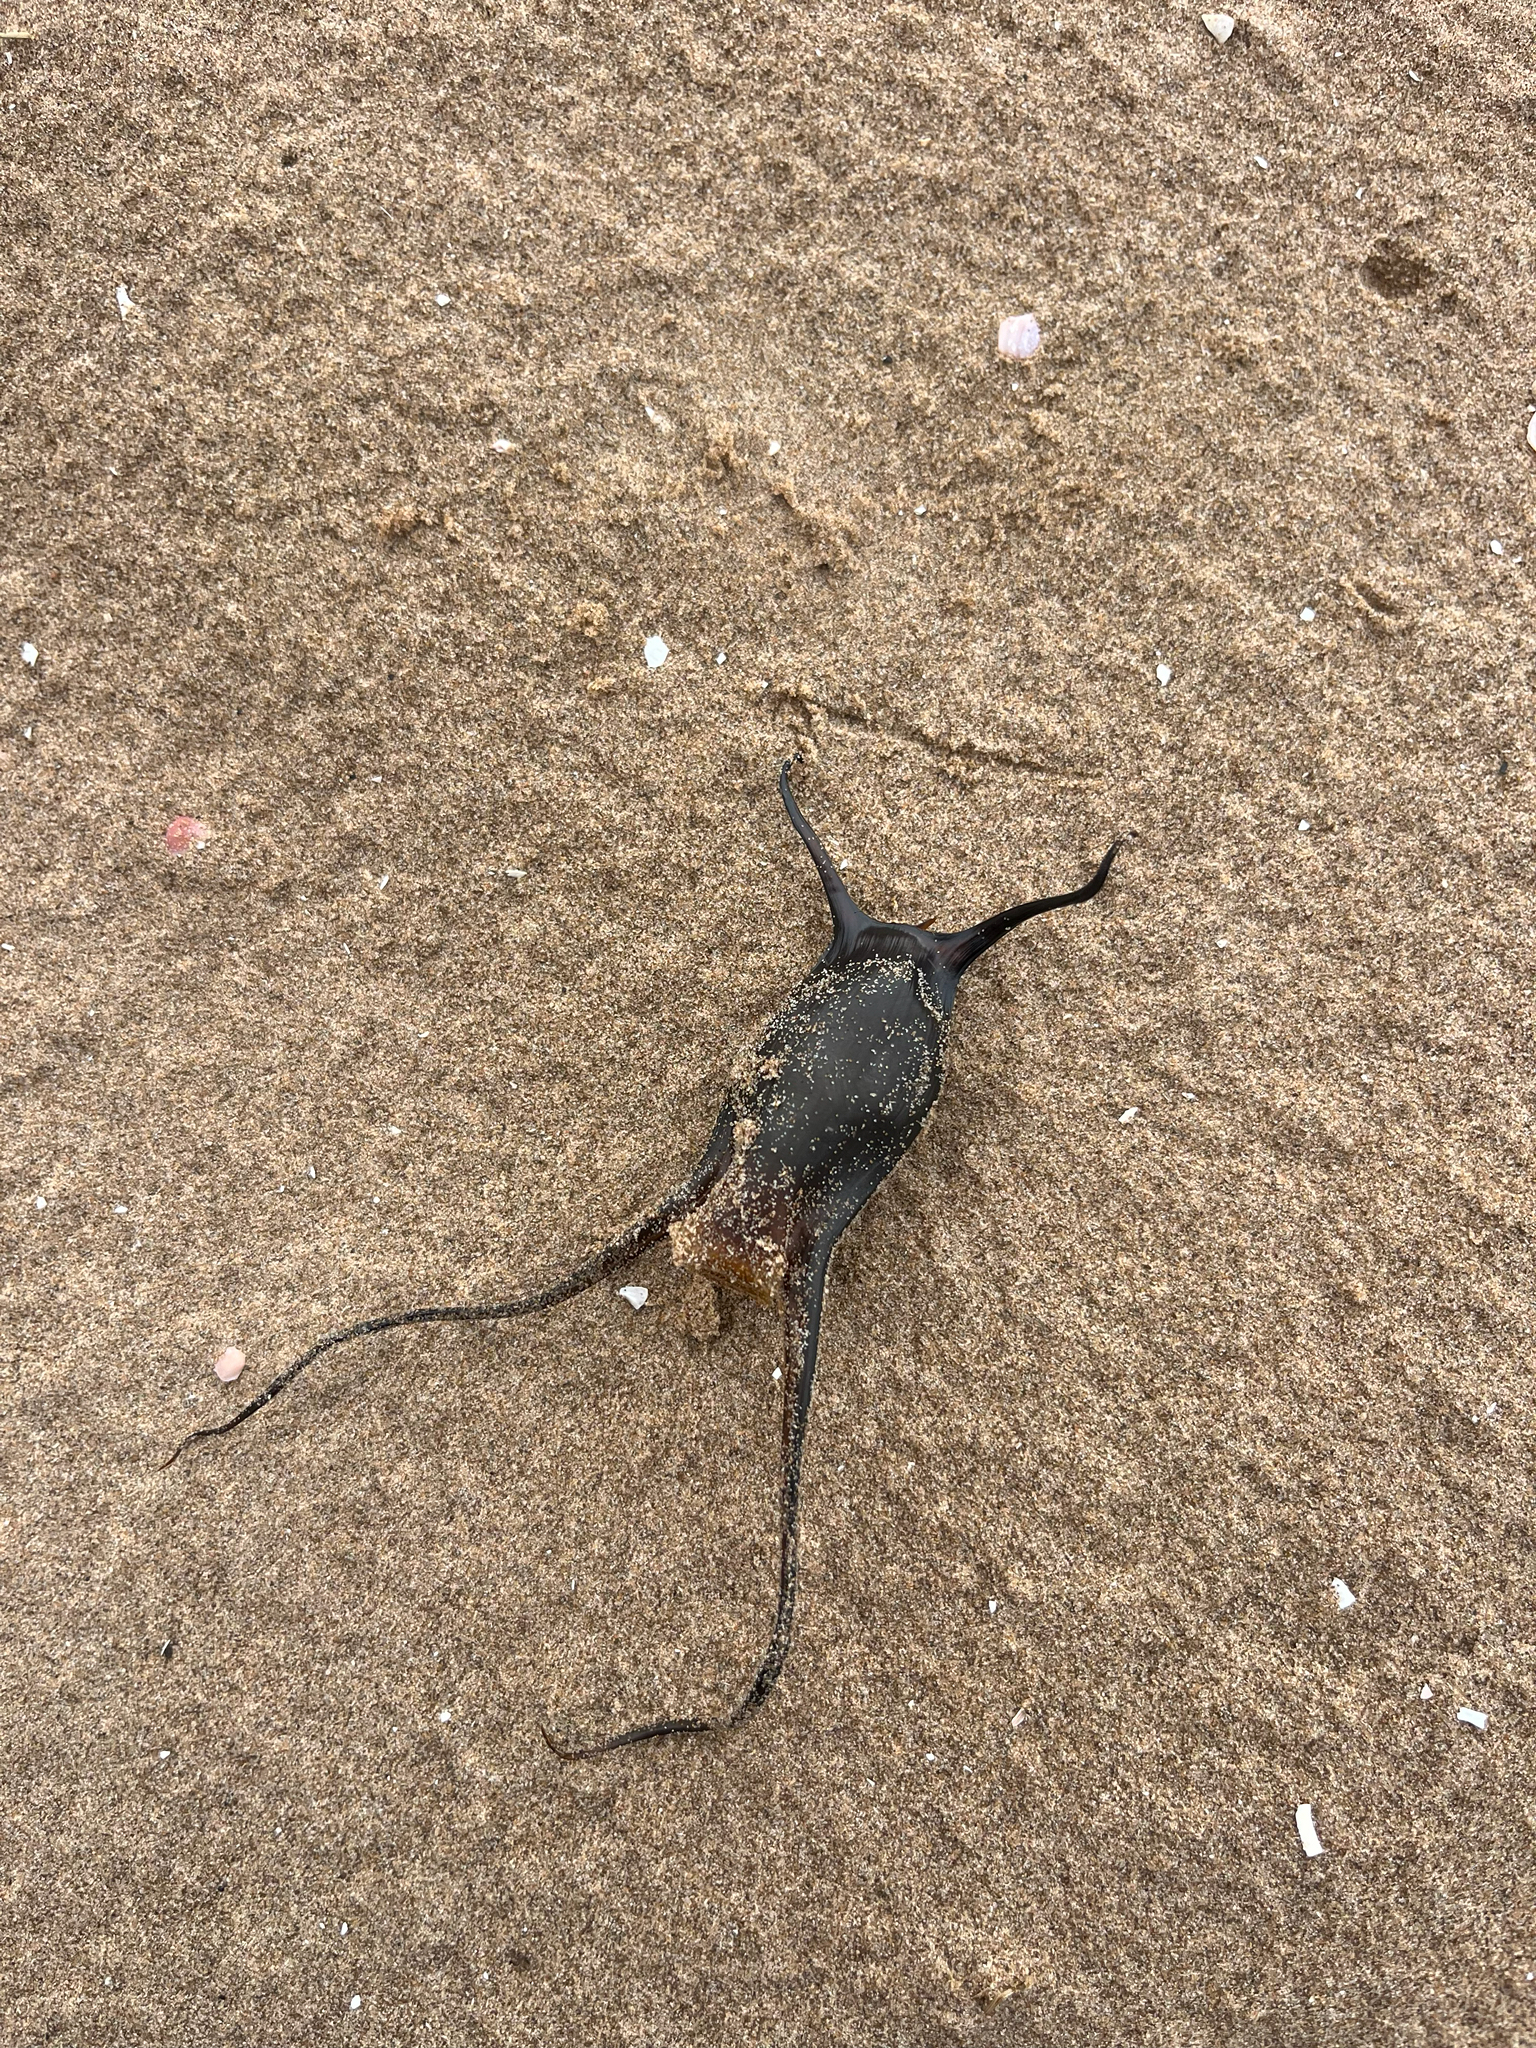
fish (species not among the labelled classes)